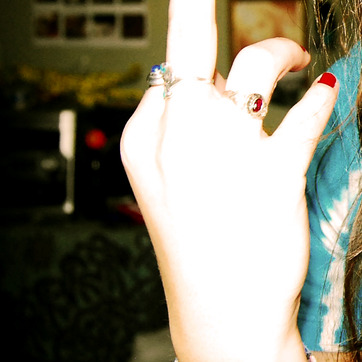
Material: skin